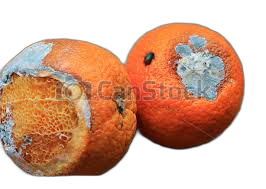
Waste category: biological